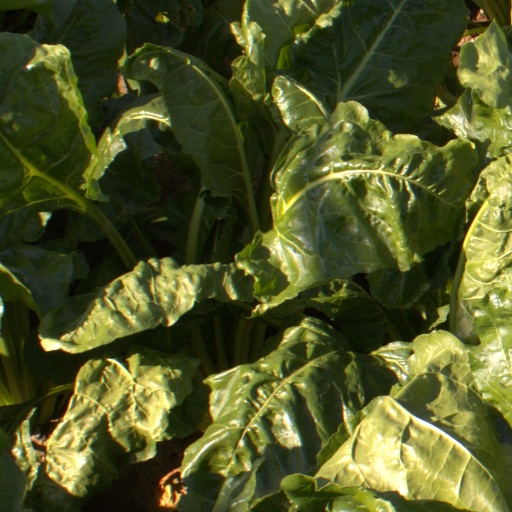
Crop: sugar beet